Anthony Mary Claret

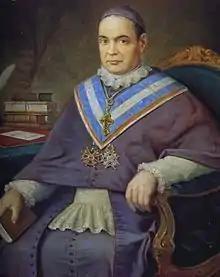
Portrait of Archbishop Anthony Mary Claret by Luis de Madrazo (Museum of Romanticism, Madrid)

Pope Pius IX, at the request of the Spanish crown (Queen-regnant Isabella II of Spain), appointed him Archbishop of Santiago de Cuba, in 1849. He was consecrated at Vic in October 1850. Before he embarked, he made three separate pilgrimages: to Our Lady of the Pillar, patroness of Spain; to the Virgin of Montserrat, patroness of Catalonia; and to Our Lady of Fussimanya, near his home village.